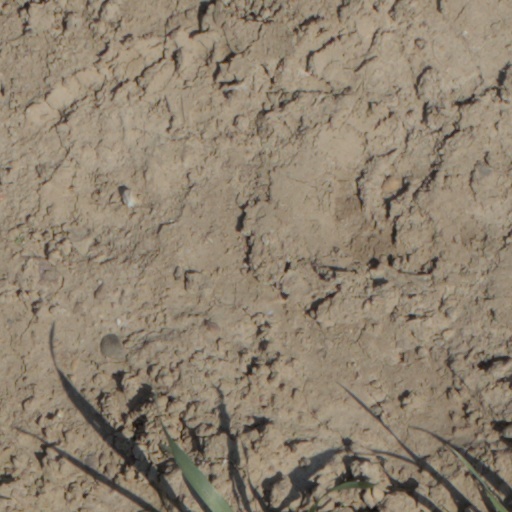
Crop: wheat